Home with Kids

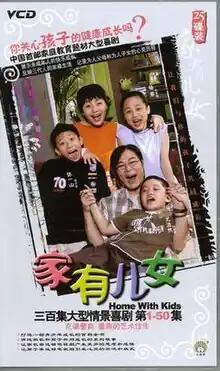
Home with Kids VCD cover

Home with Kids (pinyin: Jiā yǒu érnǚ, literally "Home with Sons and Daughters"), is a sitcom/drama from Mainland China. There are 4 seasons of "Home with Kids", i.e. "Home with Kids 1", "Home with Kids 2", "Home with Kids 3" and "Home with Kids 4", which were released respectively in 2004, 2005, 2006 and 2007. It is considered to be an equivalent to "Growing Pains" and "Fresh Off The Boat", both US sitcoms. Unlike most Chinese multi-camera sitcoms, "Home With Kids" prominently uses child actors as main roles. As a spiritual successor of China's first multi-camera sitcom, "I Love My Family", the series also reunites Song Dandan and Wen Xingyu. (Also one of Wen's final roles before his death)